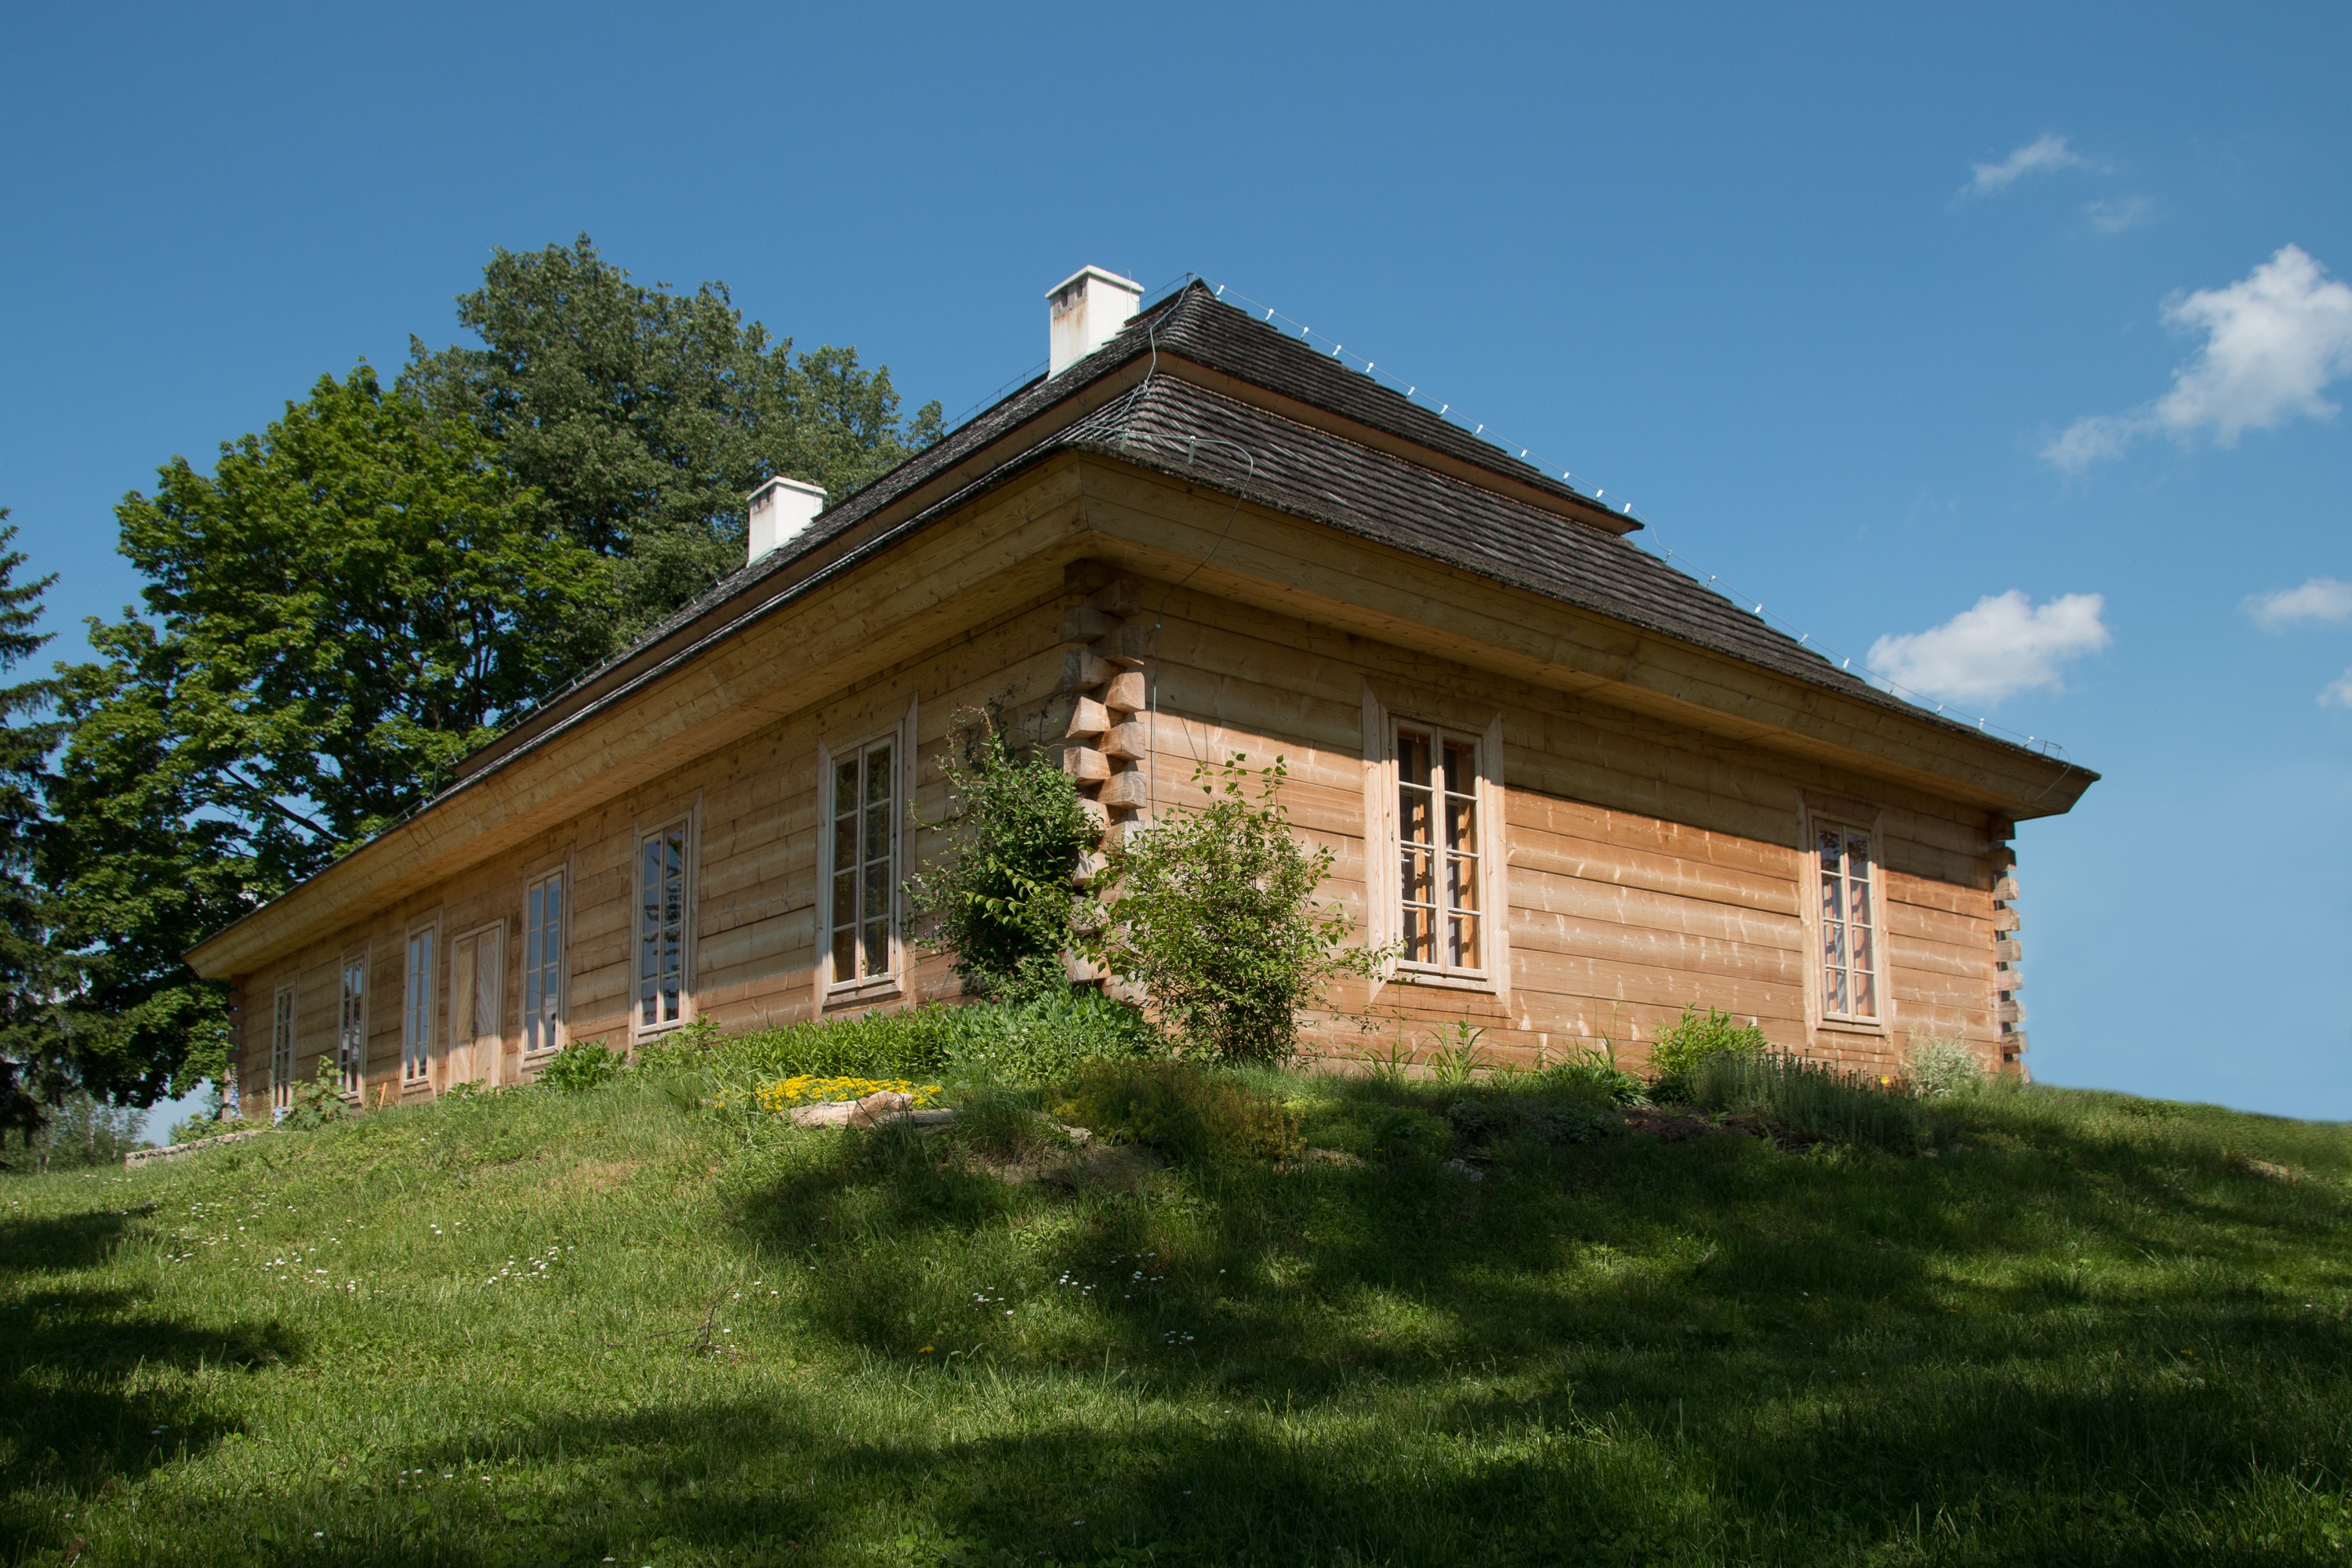
villa, house, building, home, cottage, facade, property, chapel, wooden house, old house, farmhouse, poland, estate, log cabin, siding, real estate, rural area, old cottage, kielce, residential area, wooden cottage, zeromski, ciekoty, mas w